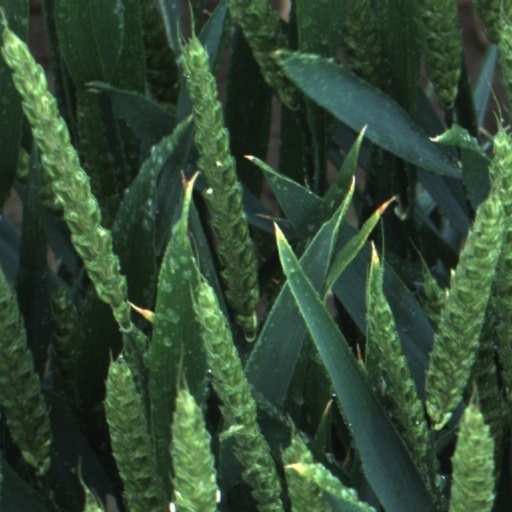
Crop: wheat